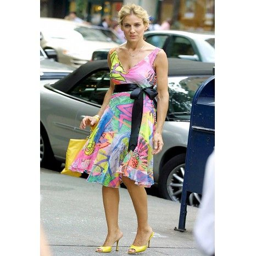
the higher the heel , the closer to heaven .